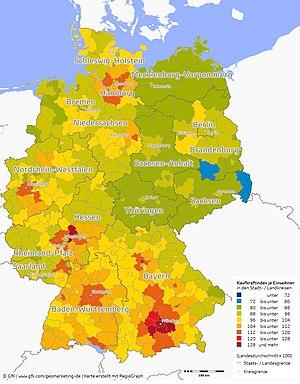
Pouvoir d'achat en Allemagne 2018